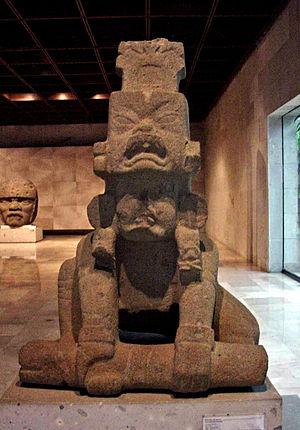
L’art olmèque se manifeste par une sculpture et de la ciselure. Il ne sera dépassé par aucune autre civilisation précolombienne selon certains. Cette «maîtrise» selon certains est visible aussi bien dans l’art colossal que dans l’art miniature.